Book of Saint Cyprian

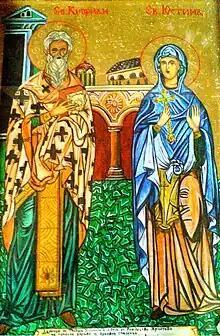
Cyprian of Antioch (and Justina)

The Book of Saint Cyprian refers to different grimoires from the 17th, 18th, and 19th centuries, all pseudepigraphically attributed to the 3rd century Saint Cyprian of Antioch (not to be confused with Saint Cyprian the bishop of Carthage). According to popular legend, Cyprian of Antioch was a pagan sorcerer who converted to Christianity.